Kōbō Abe

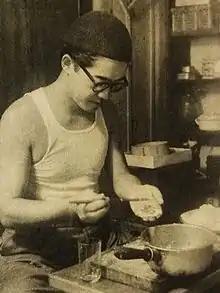
Abe prepares gyōza

Abe returned to Tokyo briefly in April 1940 to study at Seijo High School, but a lung condition forced his return to Mukden, where he read Jaspers, Heidegger, Dostoyevsky, and Edmund Husserl. Abe began to study medicine at Tokyo Imperial University in 1943, partially out of respect for his father, but also because "[t]hose students who specialized in medicine were exempted from becoming soldiers. My friends who chose the humanities were killed in the war." He returned to Manchuria around the end of World War II. Specifically, Abe left the Tokyo University Medical School in October 1944, returning to his father's clinic in Mukden. That winter, his father died of eruptive typhus. Returning to Tokyo with his father's ashes, Abe reentered the medical school. Abe started writing novellas and short stories during his last year in university. He graduated in 1948 with a medical degree, joking once that he was allowed to graduate only on the condition that he would not practice.